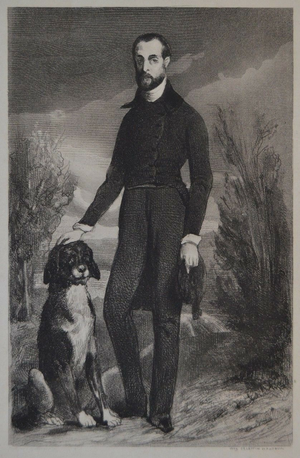
Pétrus Borel, par Célestin Nanteuil
Pétrus Borel dit « le lycanthrope », né à Lyon le 29 juin 1809 et mort à Mostaganem le 17 juillet 1859, est un poète, traducteur et écrivain français.